19th Battalion, London Regiment (St Pancras)

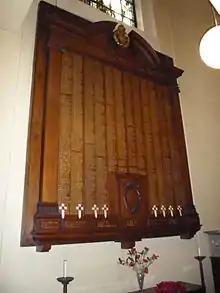
The 19th Londons' WWI memorial at St Pancras Church.

However, by early 1944, AA Command was being forced to release manpower for the planned invasion of Normandy (Operation Overlord). 33rd S/L Rgt's contribution came through the disbandment of 543 Bty on 6 March and E Trp of 334 Bty; however E Trp of 346 Bty, 36th (Middlesex) S/L Rgt joined on 13 March as D/332 Trp. From September 1943 the regiment had been carrying out experiments on new combinations of S/Ls and SLC; in July 1944 this was stepped up with the start of the V-1 flying bomb campaign against London, though Kent was on the fringe of the V-1s' route.